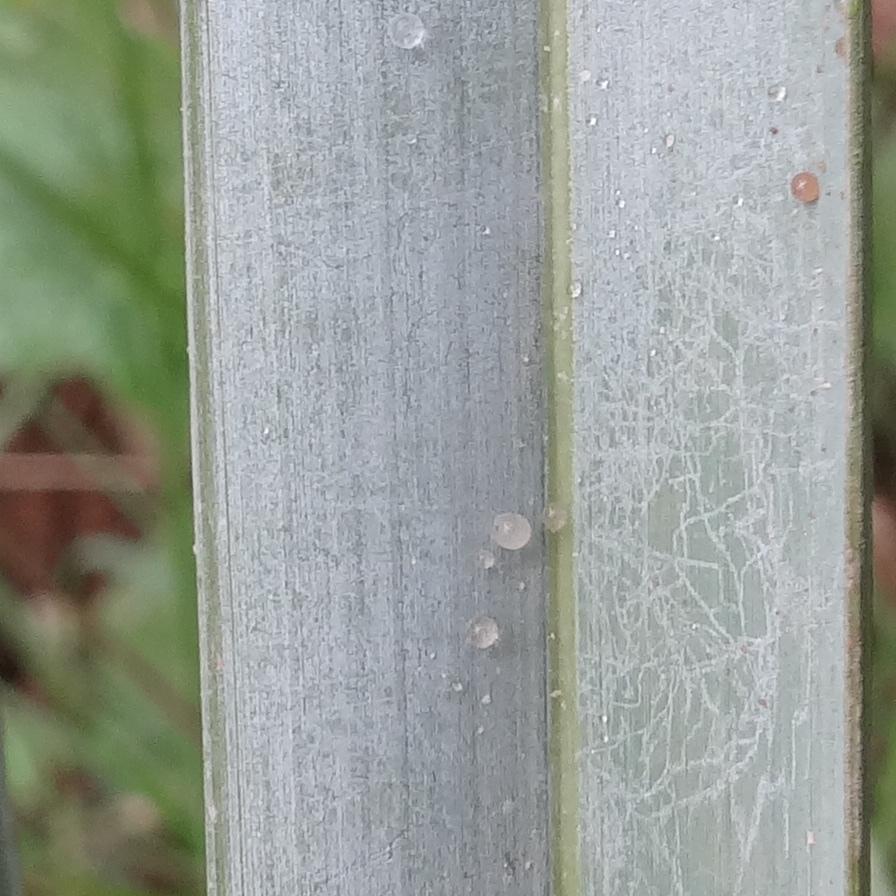
Label: Honey